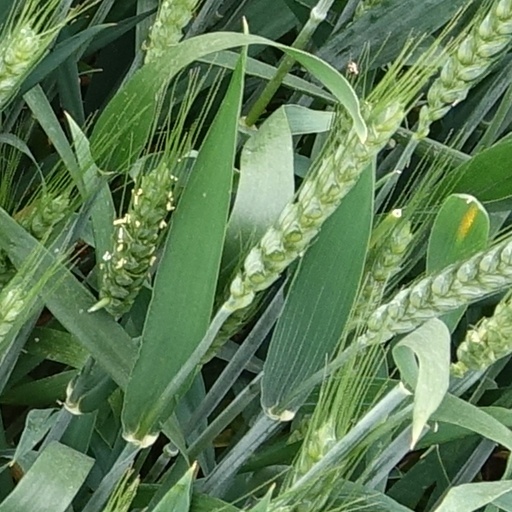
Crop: wheat